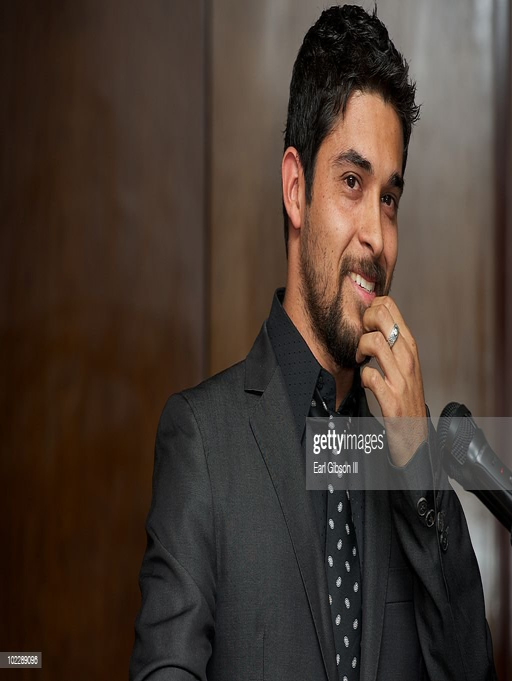
actor receives award at the event .